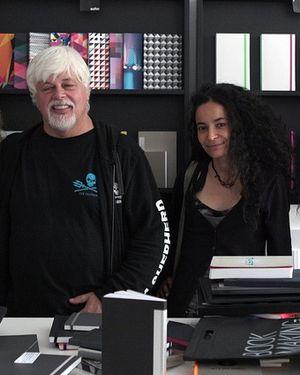
Paul Watson, Lamya Essemlali, Francfort (27 juin 2012).